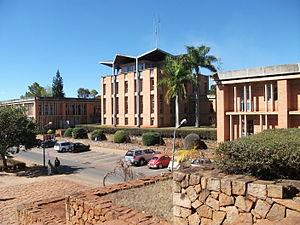
Université d'Antananarivo
L'histoire de l'enseignement supérieur à Madagascar a commencé avec l'institution de l'Université de Madagascar au lendemain de l'indépendance, en 1961. D'après Michel-Henry Fabre, premier Recteur de l'Université de Madagascar, l’École de médecine et de pharmacie, connue sous le nom de l’École de Befelatanana, créée en 1896 sous l'égide du Général Gallieni, avait déjà la qualité d'établissement d'enseignement supérieur. Pourtant, il a fallu attendre l'année 1941 avant que le premier embryon de la future école supérieure de droit voie le jour. En effet, un événement politique a conduit à organiser les cours de capacité et de licence de droit à Antananarivo.
Antananarivo ou Tananarive est la capitale économique et politique de Madagascar, de la province d'Antananarivo et de la région Analamanga située dans la partie centrale de l'île. Ses habitants s'appellent les Antananariviens. Sa population dépasse 1 600 000 habitants, son aire urbaine approche les 2,2 millions d'habitants. La ville est divisée en six arrondissements et 192 fokontany.
L'université d'Antananarivo est le principal établissement d'enseignement supérieur de la capitale de Madagascar. Sur le site de Tananarive, elle a succédé à l'université de Madagascar, qui regroupait tous les établissements universitaires de la Grande Île en une seule entité jusqu'en 1988. Elle a été réalisée par l'architecte français Jean Le Couteur.